2021 United Nations Climate Change Conference

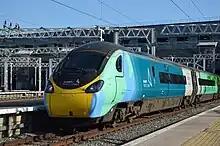
Avanti West Coast Class 390 in COP26 Climate livery departs from London Euston.

Big city mayors concerned about climate—the C40 Cities Climate Leadership Group—such as Istanbul Mayor Ekrem İmamoğlu, called for more urban climate adaptation, especially in low-income countries.